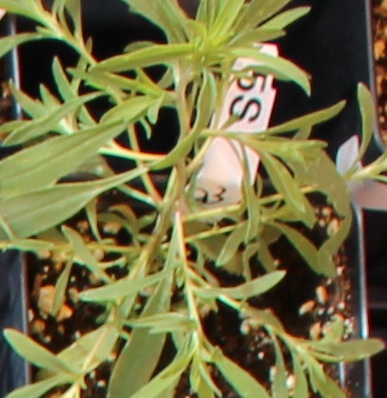
Label: Kochia